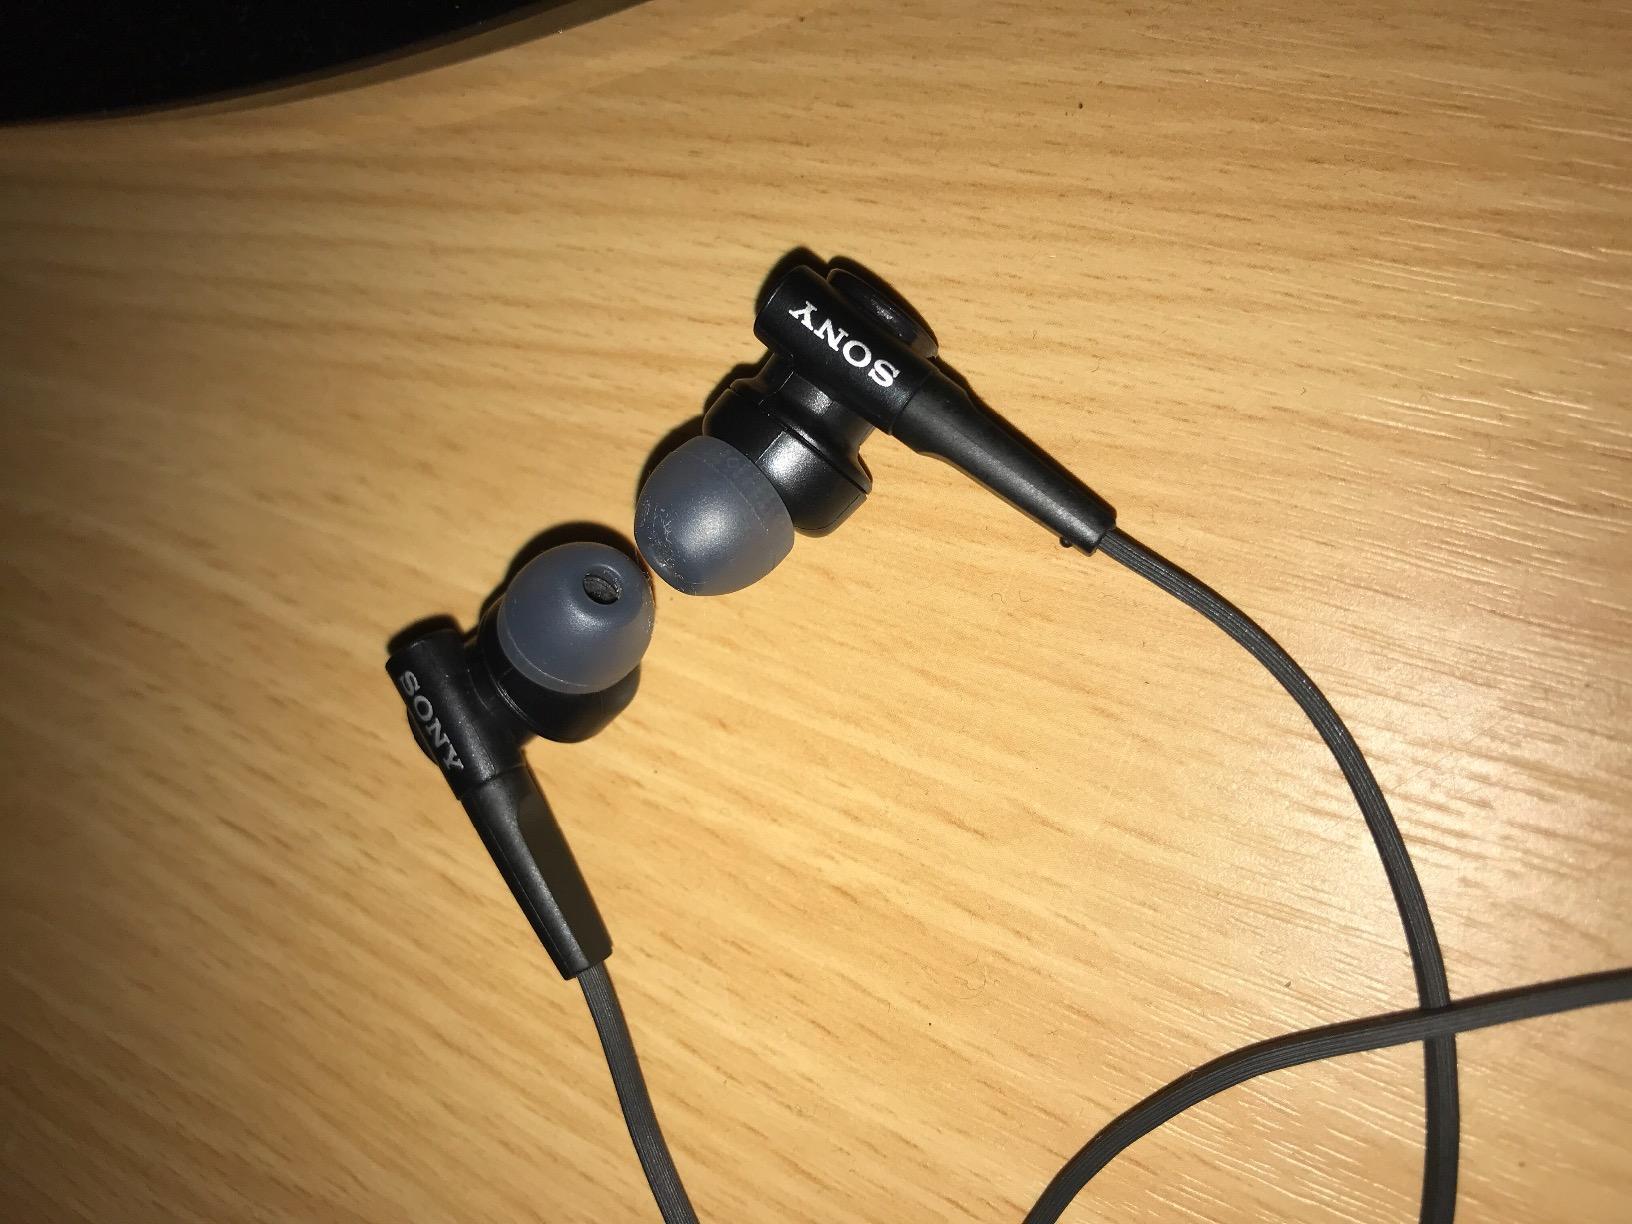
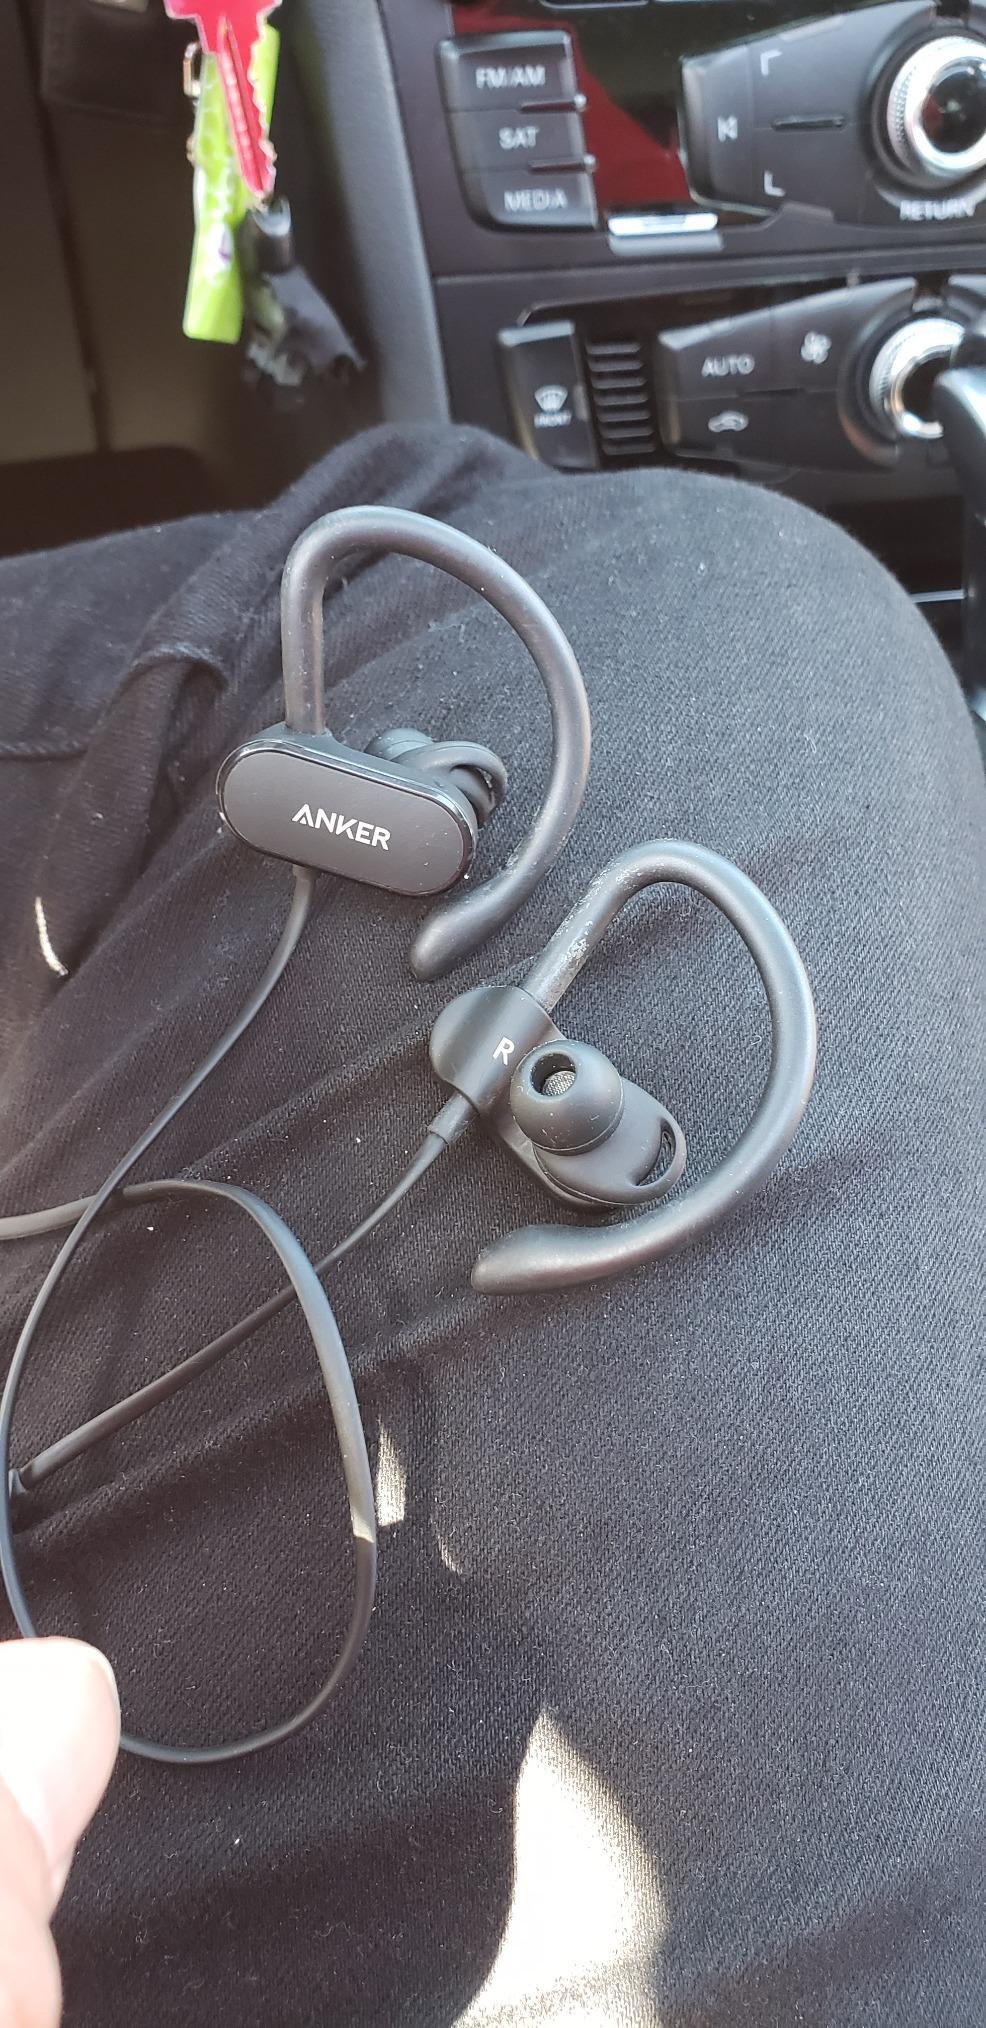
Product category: headphones
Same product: no